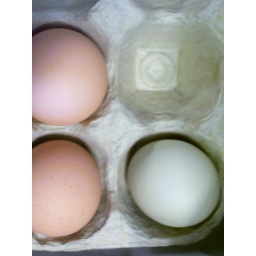
The green one is from a chicken that originated in the Andes